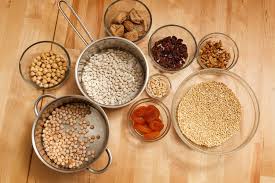
Yemek: asure